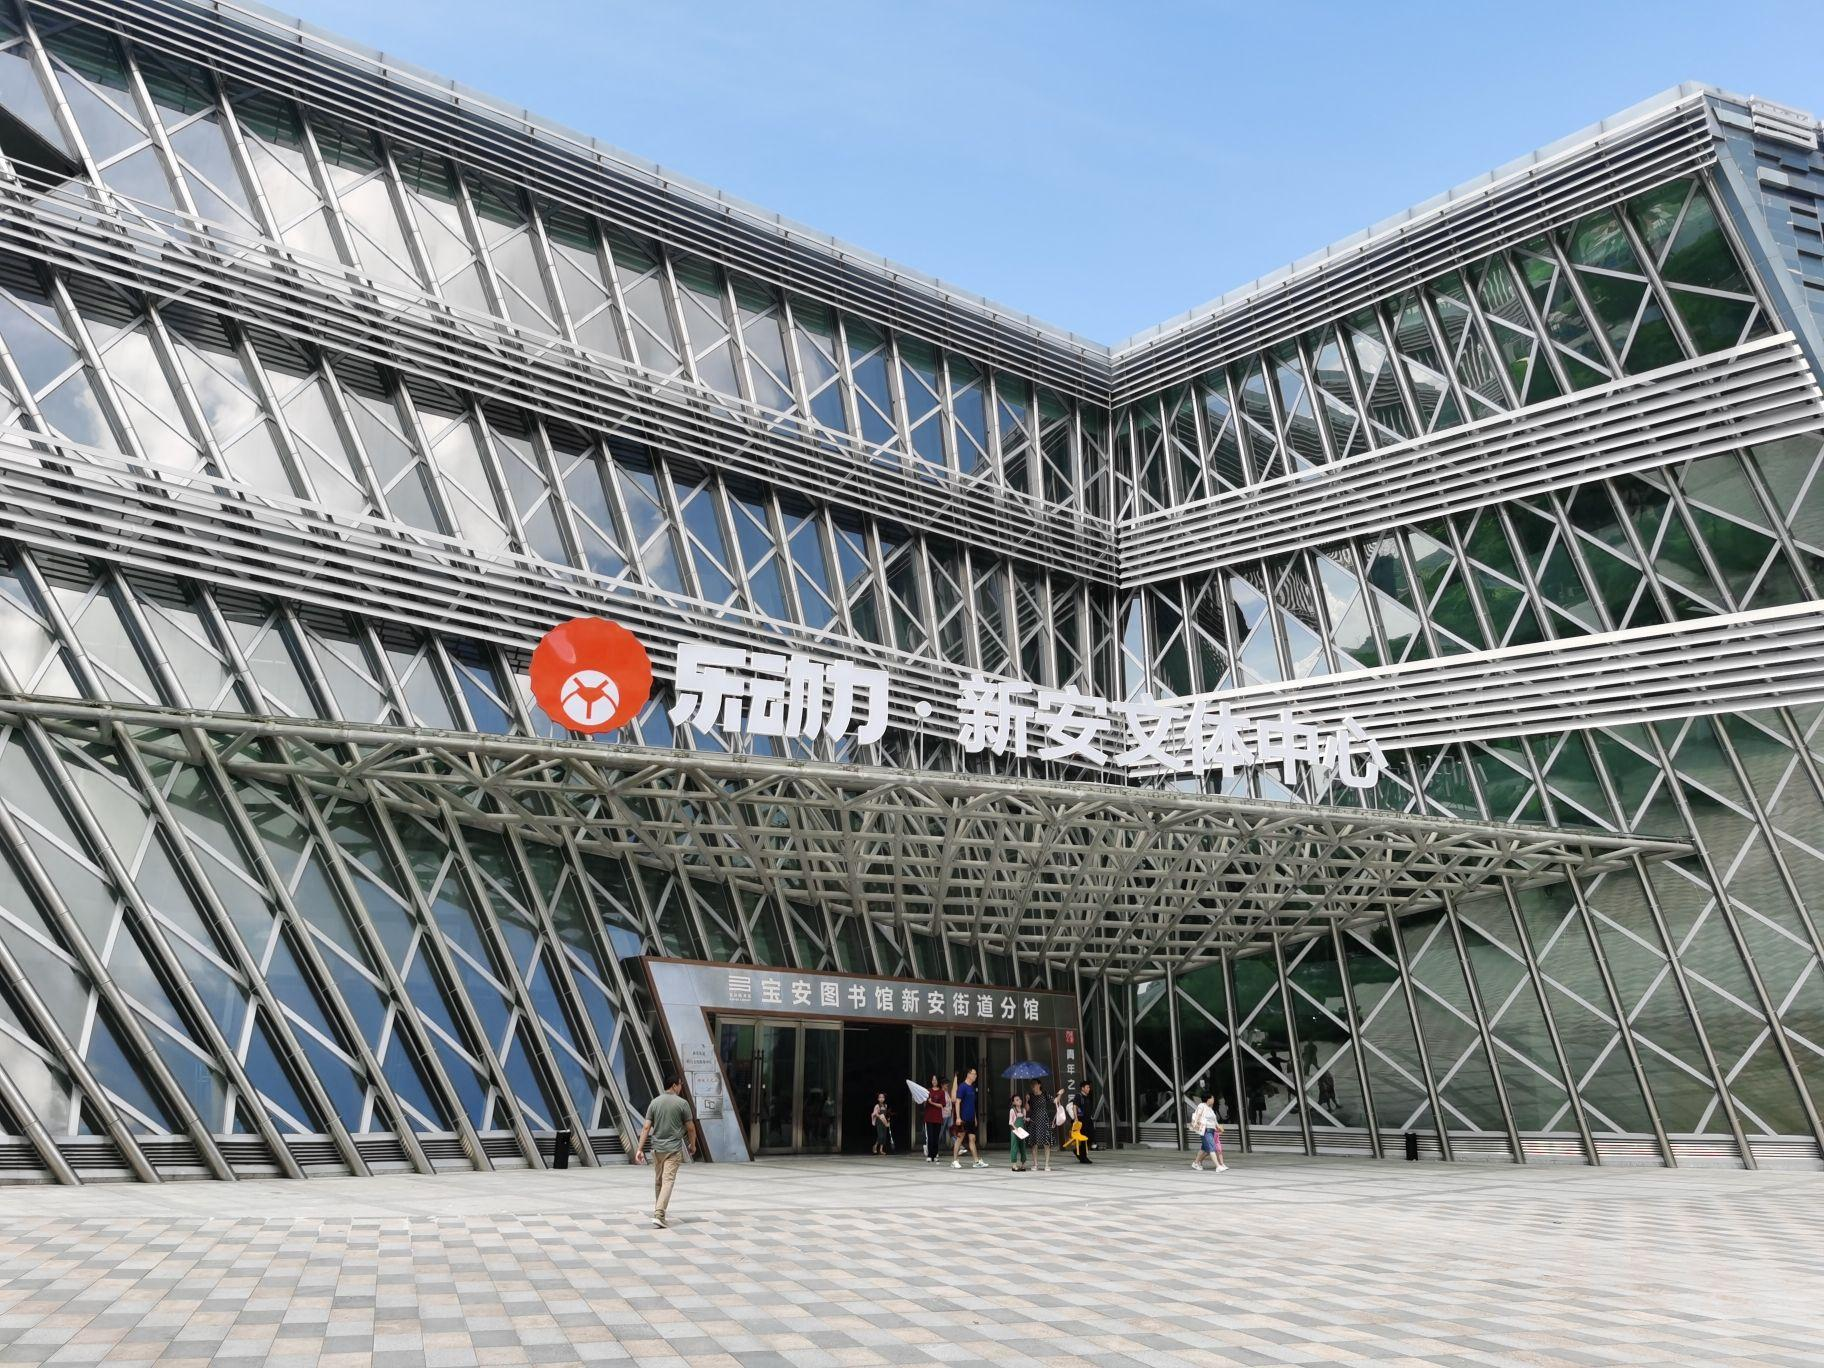
地标名称：乐动力·新安文体中心
所在城市：深圳市·宝安区